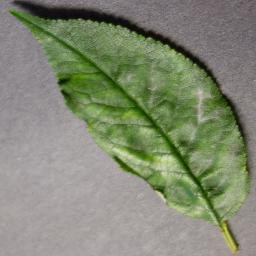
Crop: cherry
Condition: (including_sour)_powdery_mildew